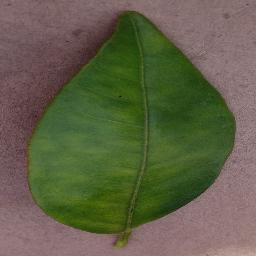
Label: Orange___Haunglongbing_(Citrus_greening)